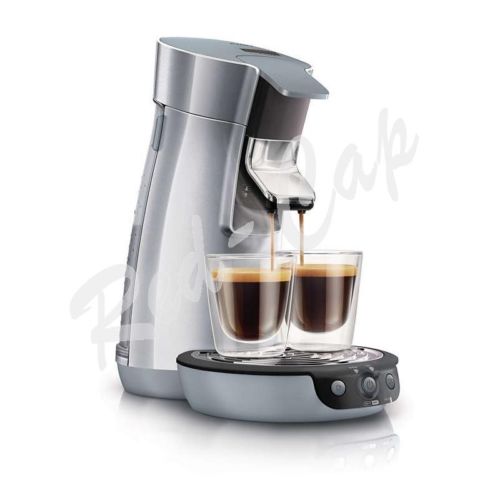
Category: coffee maker